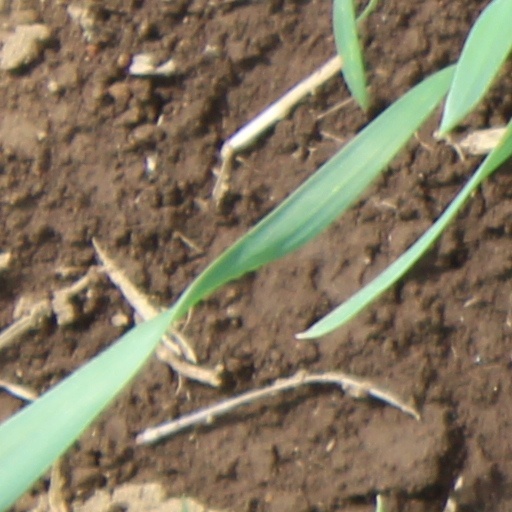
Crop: wheat